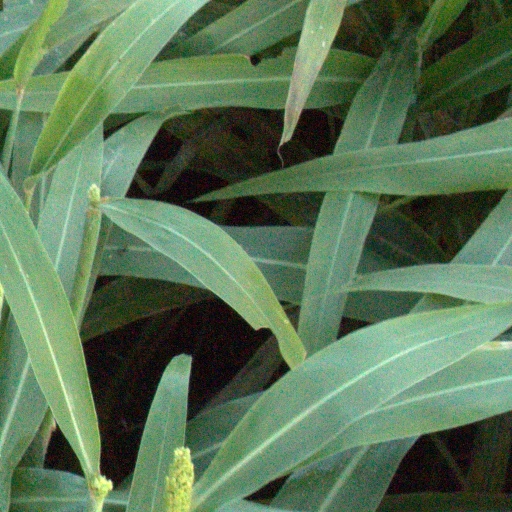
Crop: sorghum